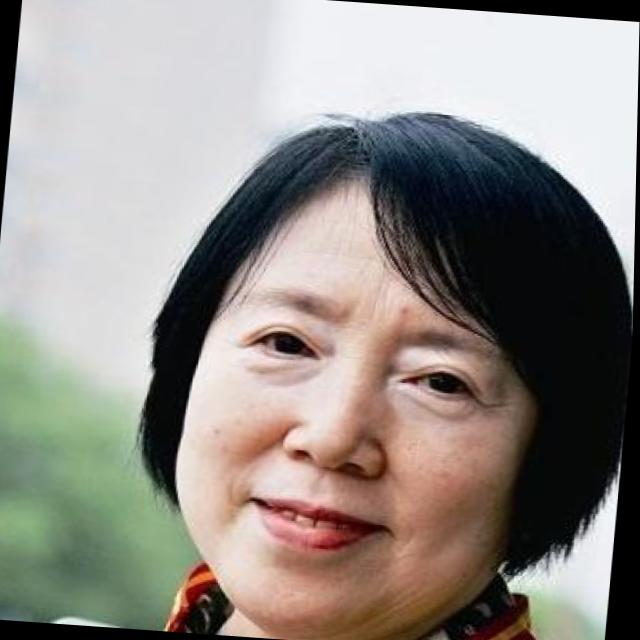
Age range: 45-64